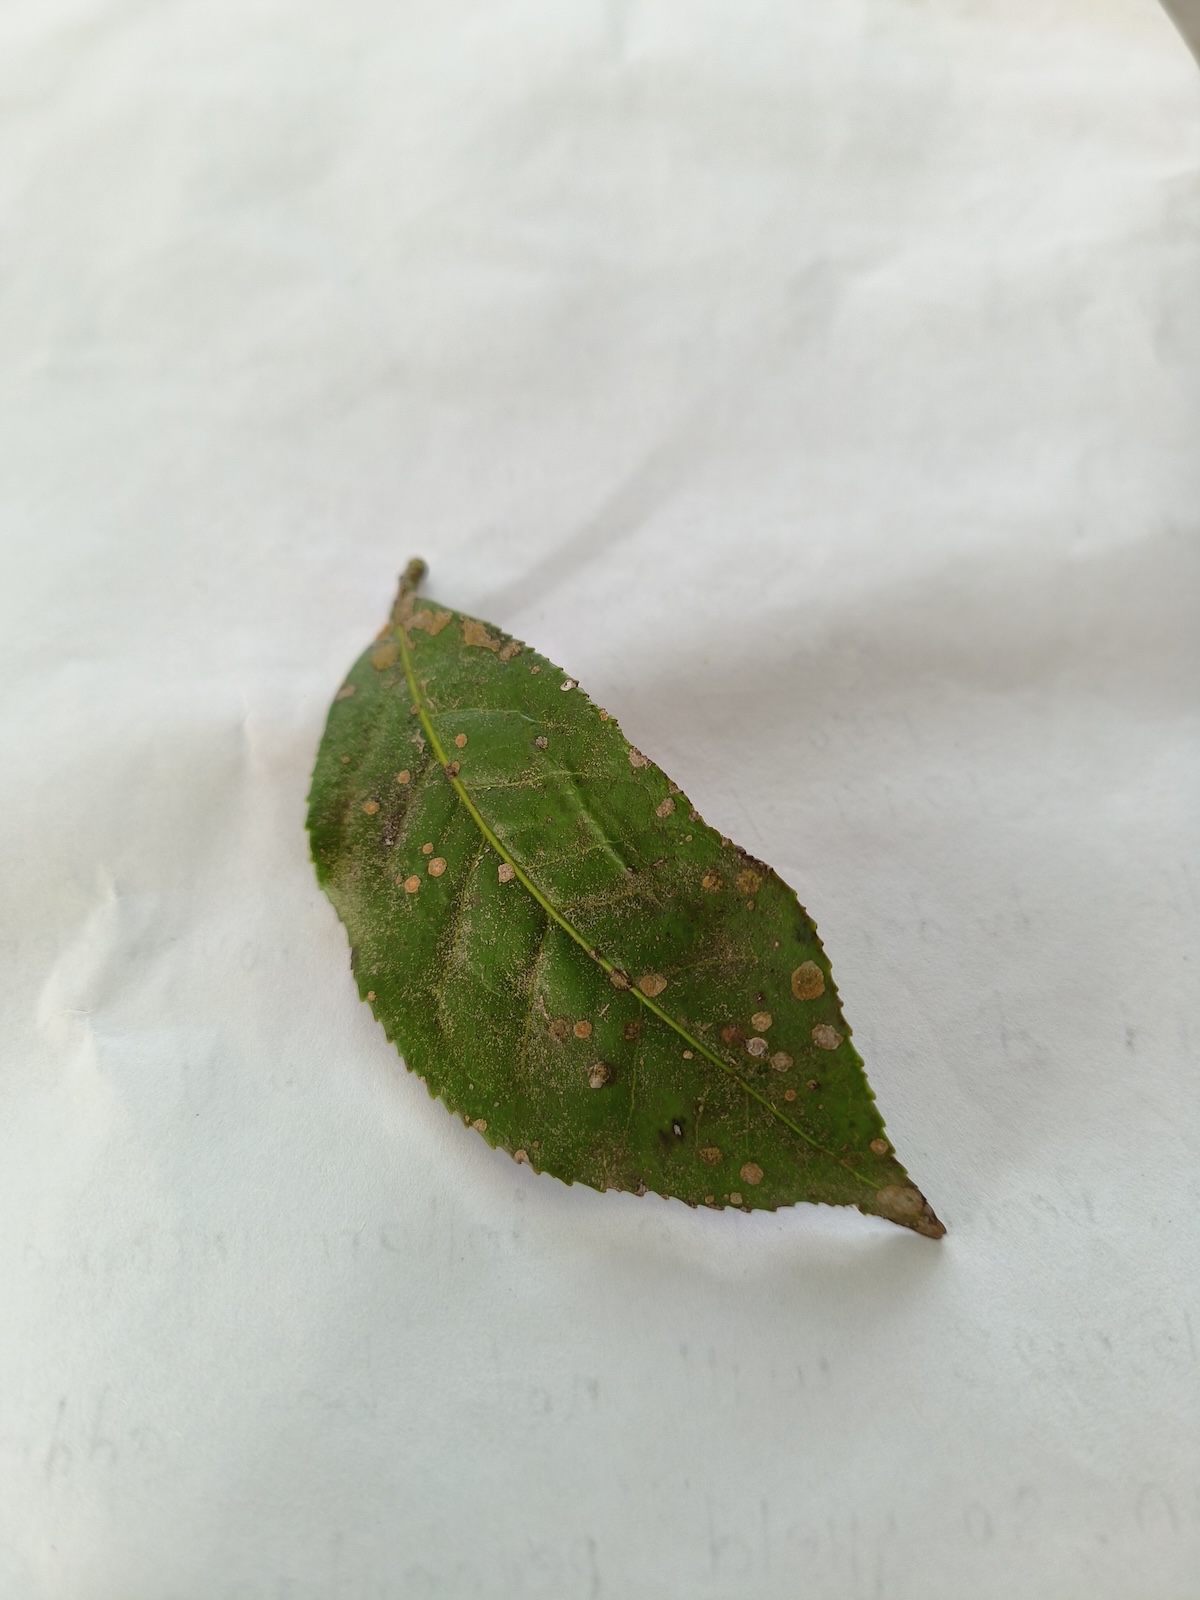
Label: Tea algal leaf spot